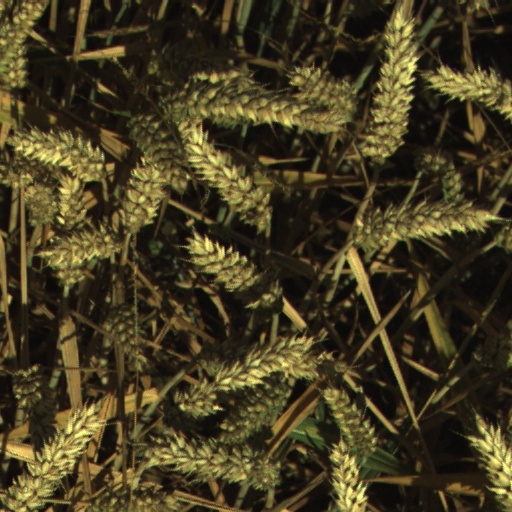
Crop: wheat